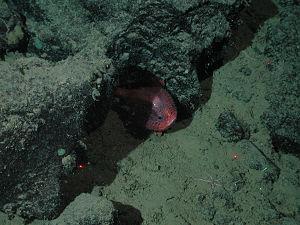
Chaunacops coloratus, ou Bathychaunax coloratus, est une espèce de poissons abyssaux de la famille des Chaunacidae.